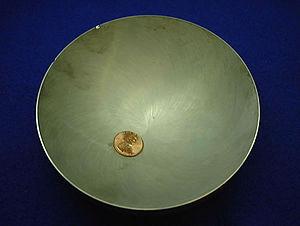
Le germanium est l'élément chimique de numéro atomique 32, de symbole Ge. Il appartient au groupe 14 du tableau périodique.